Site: brandenburg
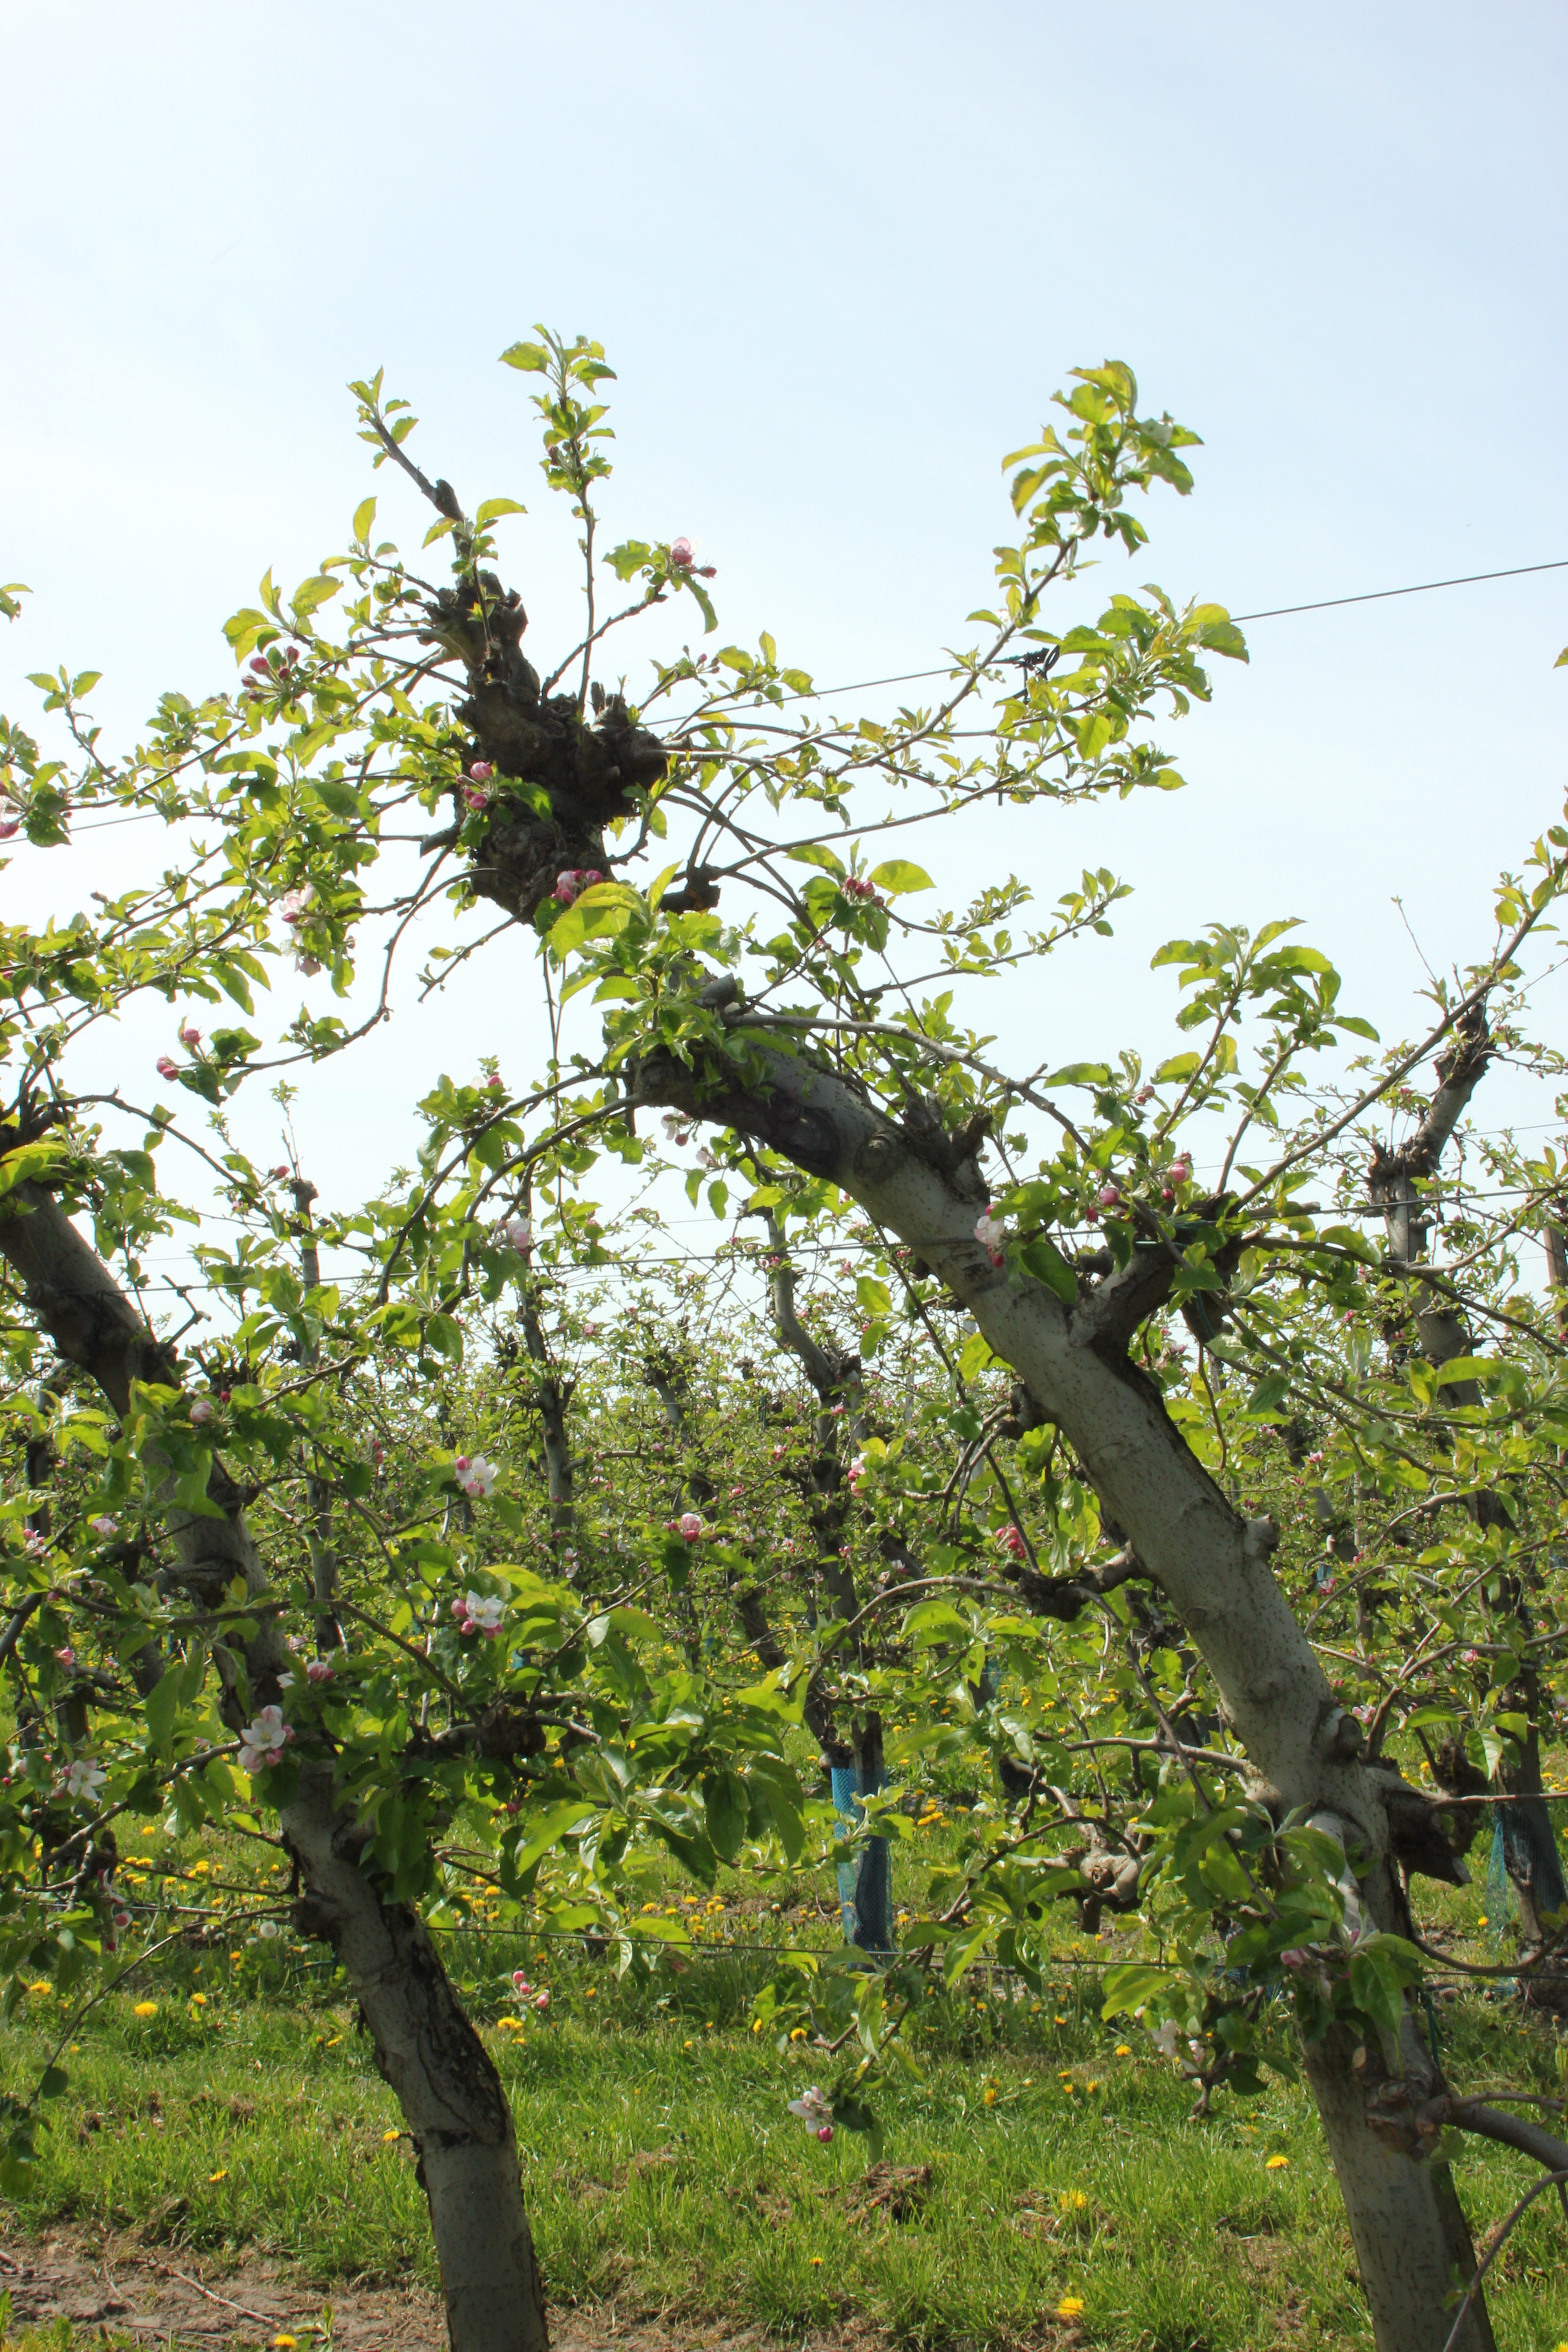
Growth stage (BBCH 60): Flowering